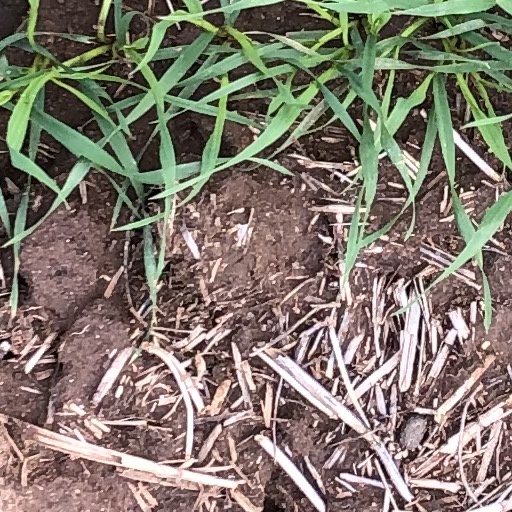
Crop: wheat